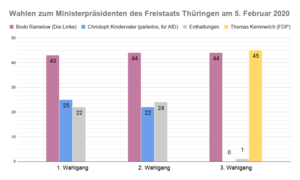
Thomas Kemmerich, né le 20 février 1965 à Aix-la-Chapelle, est un homme politique allemand membre du Parti libéral-démocrate. Il est ministre-président de Thuringe du 5 février au 4 mars 2020.